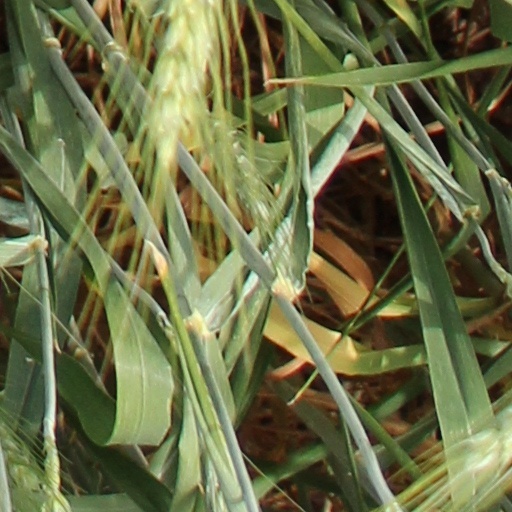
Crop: wheat